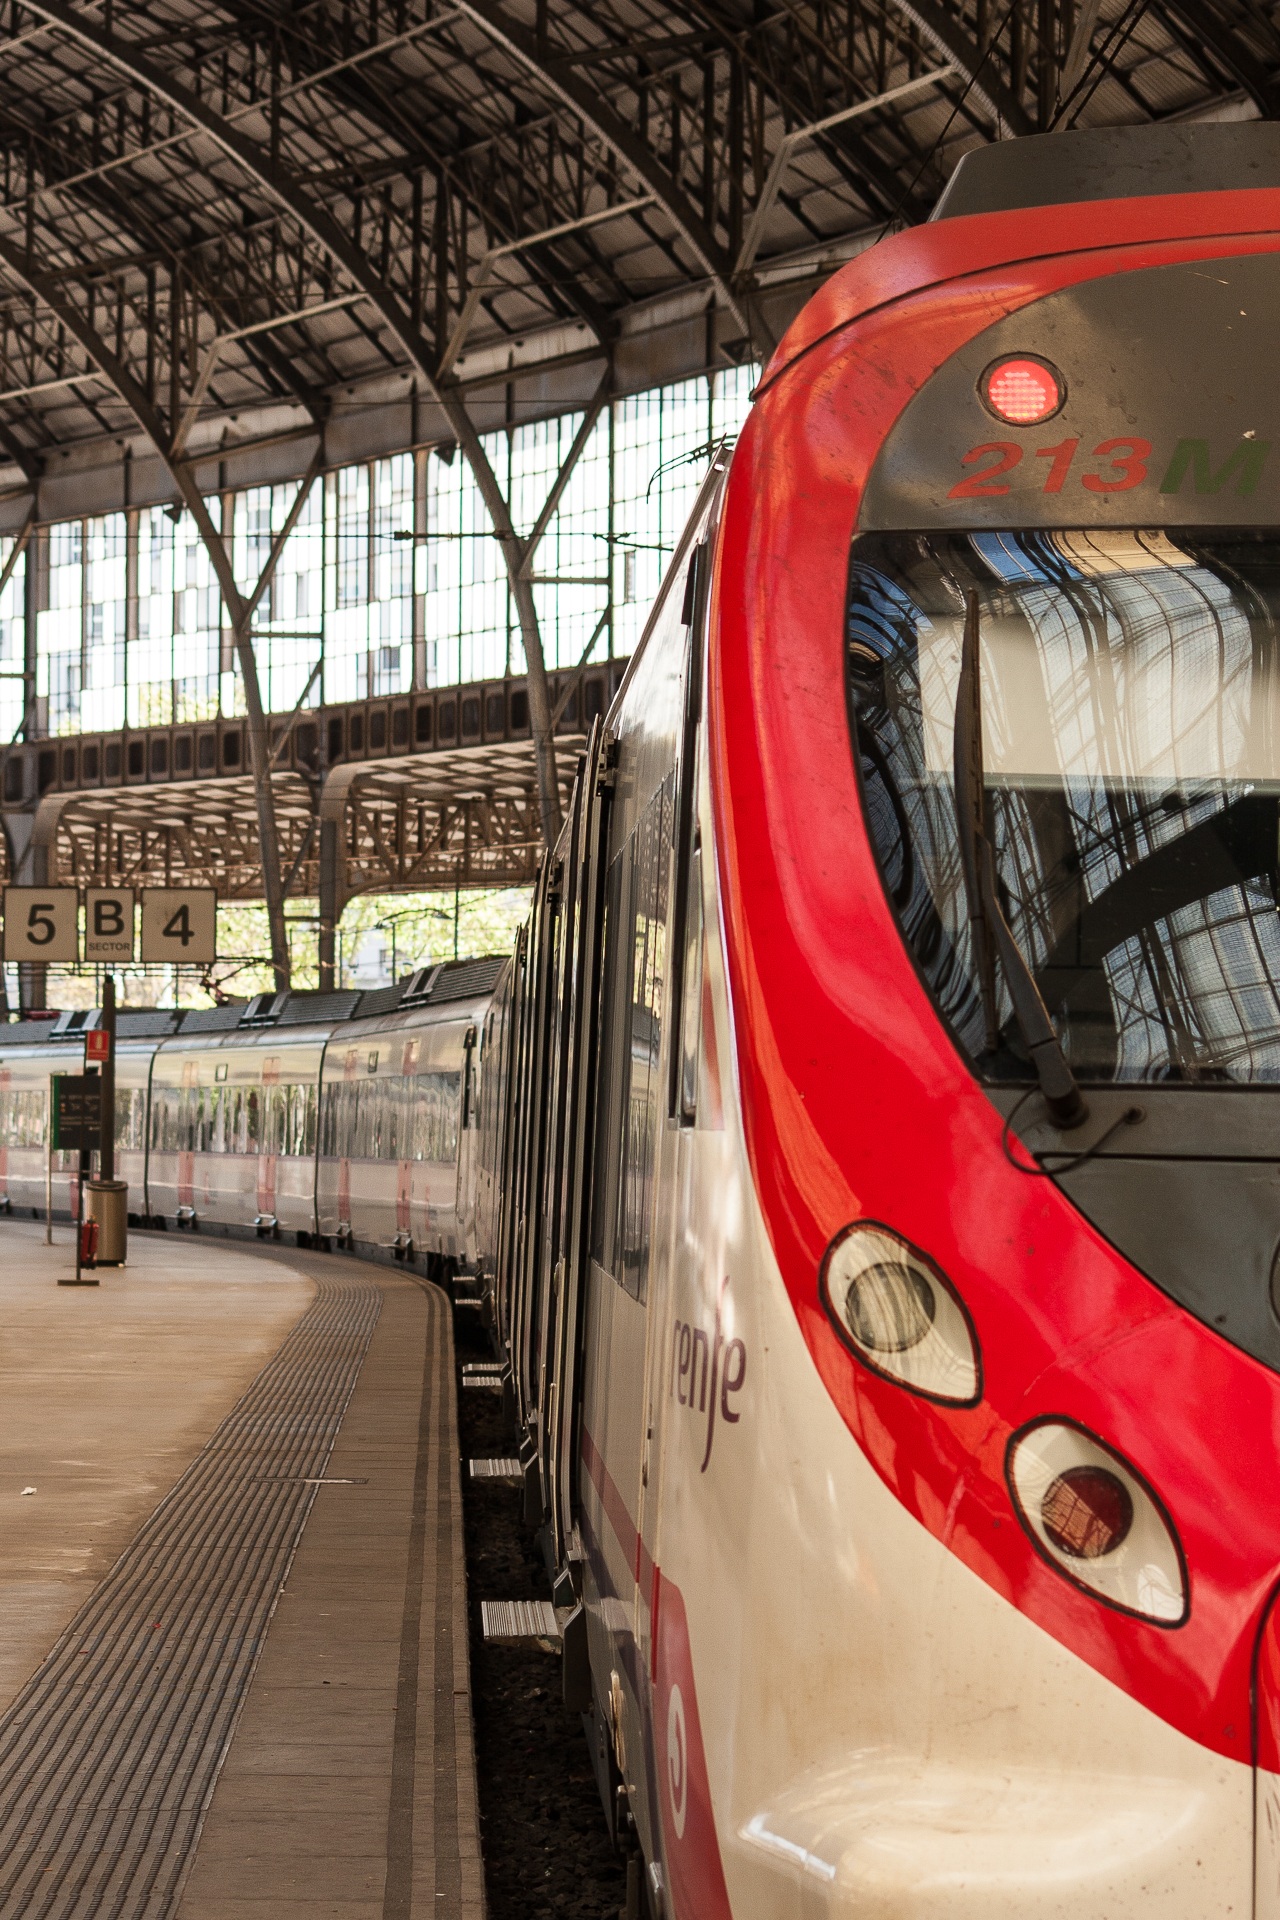
train, travel, transport, europe, vehicle, station, barcelona, public transport, spain, catalonia, land vehicle, automotive design